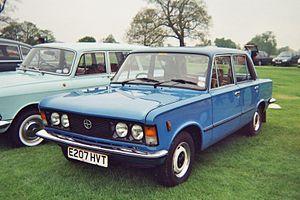
La Fabryka Samochodów Osobowych est un constructeur automobile polonais, fondé en 1947.